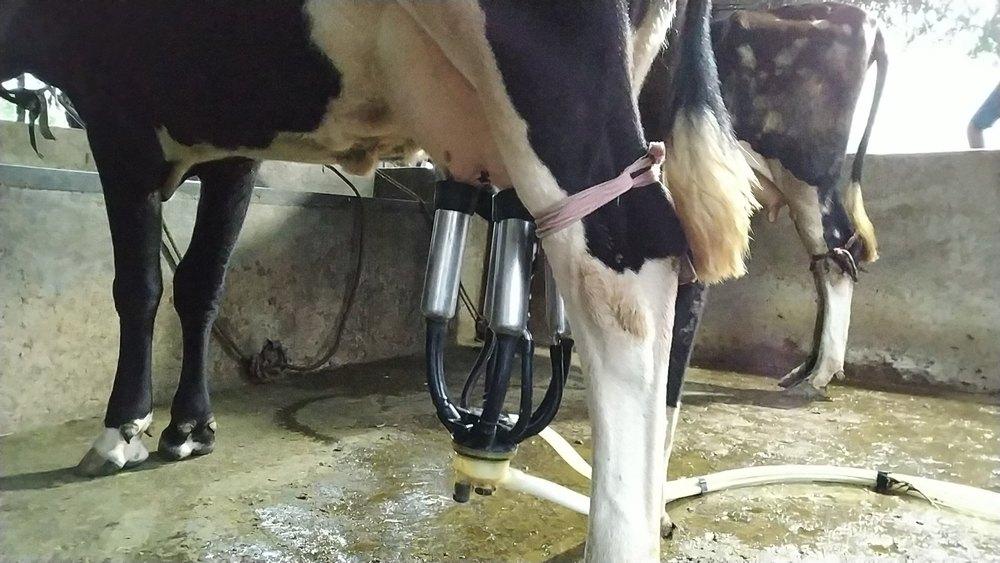
Hapa ni chumba cha wanyama. Wanyama hawa ni ng'ombe ambao ni wawili. Wanyama hawa wamefugwa miguu na kuekwa mashine ya kisasa ya kukamulia ng'ombe. Mashine hii hutumia stima kukama. Pia inasaidia kwa haraka.